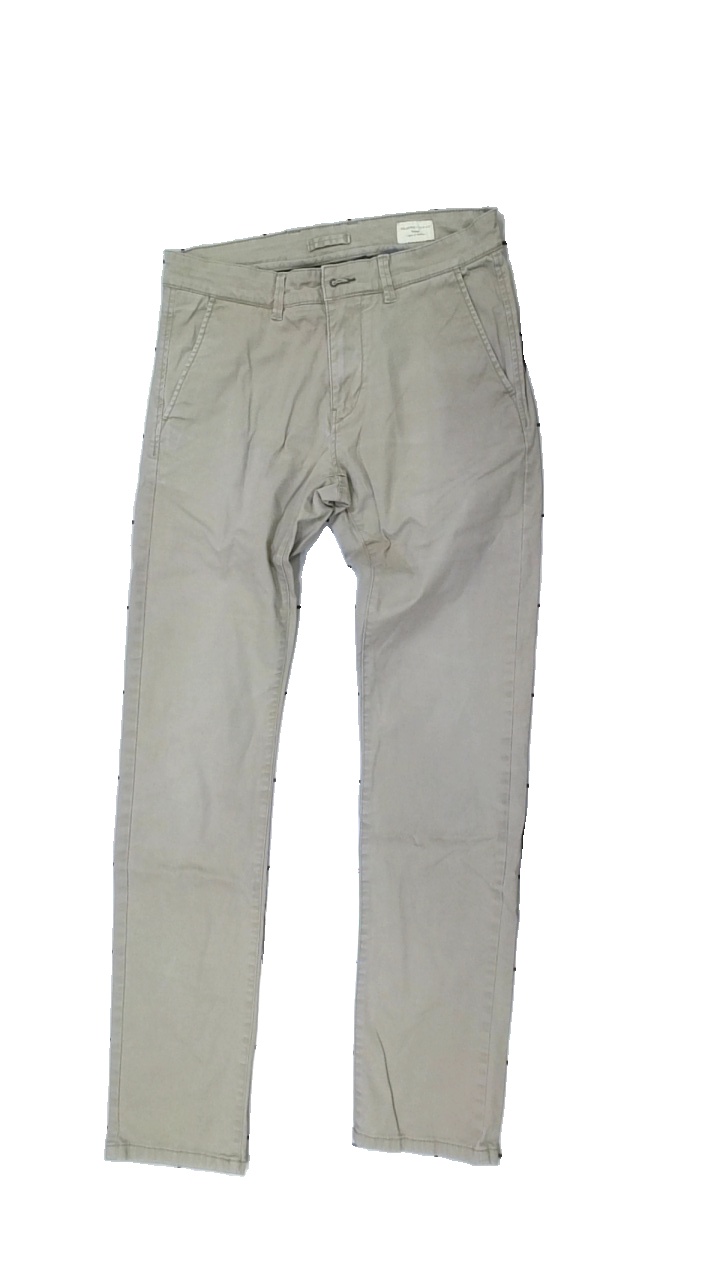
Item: Trousers (Unisex)
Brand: Selected Homme/femme
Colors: Beige
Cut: Regular
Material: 100% cotton
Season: All
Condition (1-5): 3
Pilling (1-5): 4
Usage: Reuse
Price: <50